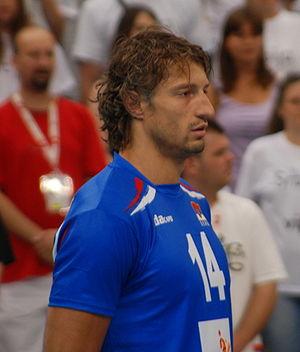
Ivan Miljković est un joueur serbe de volley-ball né le 13 juillet 1979 à Niš. Il mesure 2,06 m et joue attaquant. Il totalise 200 sélections en équipe de Serbie.